Jes Wilhelm Schlaikjer

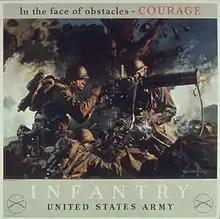
"In the Face of Obstacles-Courage", US WWII propaganda poster

In 1942, he was chosen as the War Department artist during World War II. Schlaikjer painted posters for recruitment, war bonds, the Red Cross, the infantry, the Signal Corps, Military Police, the Army Air Force, the Marines, the Navy, and the Women's Army Corps. He was also the portraitist for military leaders, including Dwight D. Eisenhower, Douglas MacArthur, and George S. Patton. At the time, he had a studio in The Pentagon. These portraits now hang in the War College in Washington in Washington D.C.